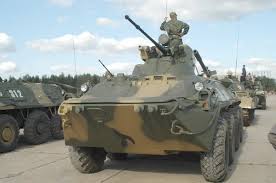
Label: BTR